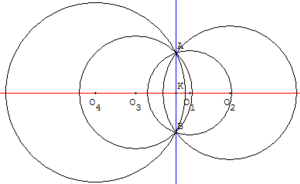
Faisceau de cercles à points de base